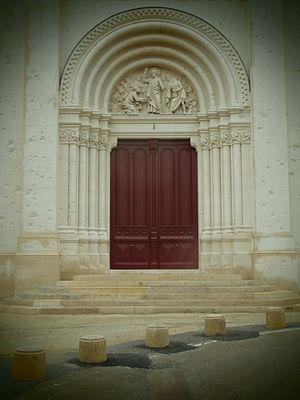
Église Saint-André
L’église Saint-André est une église paroissiale de Reims, Avenue Jean-Jaurès à l'emplacement d'une église du XIIIᵉ siècle, reconstruite plus grande au cours de la seconde moitié du XIXᵉ siècle en raison d'une augmentation significative du nombre des habitants de ce quartier.